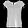
Label: Shirt